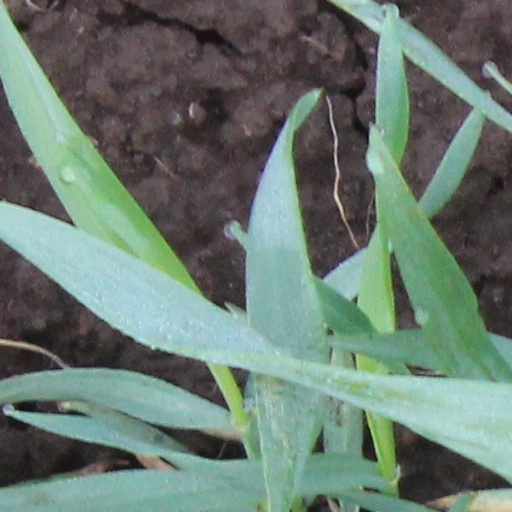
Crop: wheat